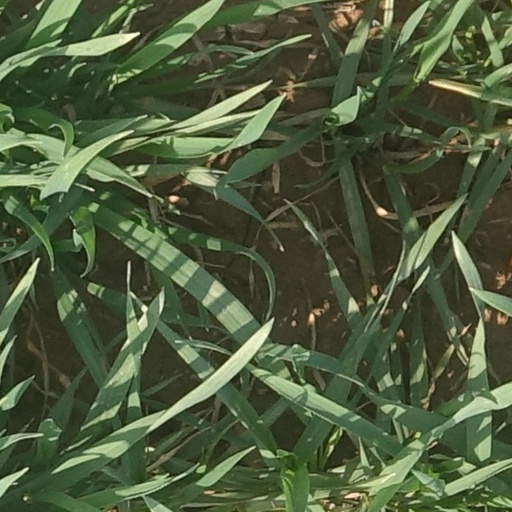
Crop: wheat